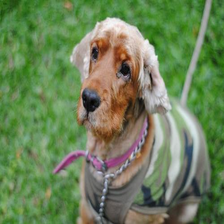
Species: dog
Breed: english cocker spaniel